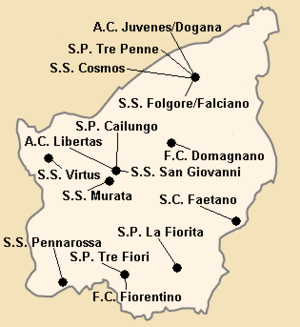
Clubs du championnat de football de Saint-marin
La saison 2008-2009 du Championnat de Football Saint-marinois est la vingt-quatrième édition de la première division saint-marinoise. Les quinze clubs participants répartis en deux groupes affrontent à deux reprises les équipes de leur groupe et une fois celle de l'autre groupe, les trois premiers de chaque groupe se retrouvent en playoffs pour se disputer la victoire finale.
La saison 2013-2014 du championnat saint-marinais de football est la vingt-huitième édition de la première division saint-marinaise. Les quinze clubs participants répartis en deux groupes affrontent à deux reprises les équipes de leur groupe et une fois celle de l'autre groupe, les trois premiers de chaque groupe se retrouvent en playoffs pour se disputer la victoire finale.
La saison 2009-2010 du Championnat de Football Saint-marinois est la vingt-cinquième édition de la première division saint-marinoise. Les quinze clubs participants répartis en deux groupes affrontent à deux reprises les équipes de leur groupe et une fois celle de l'autre groupe, les trois premiers de chaque groupe se retrouvent en playoffs pour se disputer la victoire finale.
La saison 2016-2017 du championnat saint-marinais de football est la trente-et-deuxième édition de la première division saint-marinaise. Les quinze clubs participants répartis en deux groupes affrontent à deux reprises les équipes de leur groupe et une fois celle de l'autre groupe, les trois premiers de chaque groupe se retrouvent en playoffs pour se disputer la victoire finale.
La saison 2011-2012 du championnat saint-marinais de football est la vingt-septième édition de la première division saint-marinaise. Les quinze clubs participants répartis en deux groupes affrontent à deux reprises les équipes de leur groupe et une fois celle de l'autre groupe, les trois premiers de chaque groupe se retrouvent en playoffs pour se disputer la victoire finale.
La saison 2019-2020 du championnat saint-marinais de football est la trente-cinquième édition de la première division saint-marinaise.
La saison 2007-2008 du Championnat de Football Saint-marinois était la vingt-troisième édition de la première division saint-marinoise.
La saison 2012-2013 du championnat saint-marinais de football est la vingt-huitième édition de la première division saint-marinaise. Les quinze clubs participants répartis en deux groupes affrontent à deux reprises les équipes de leur groupe et une fois celle de l'autre groupe, les trois premiers de chaque groupe se retrouvent en playoffs pour se disputer la victoire finale.